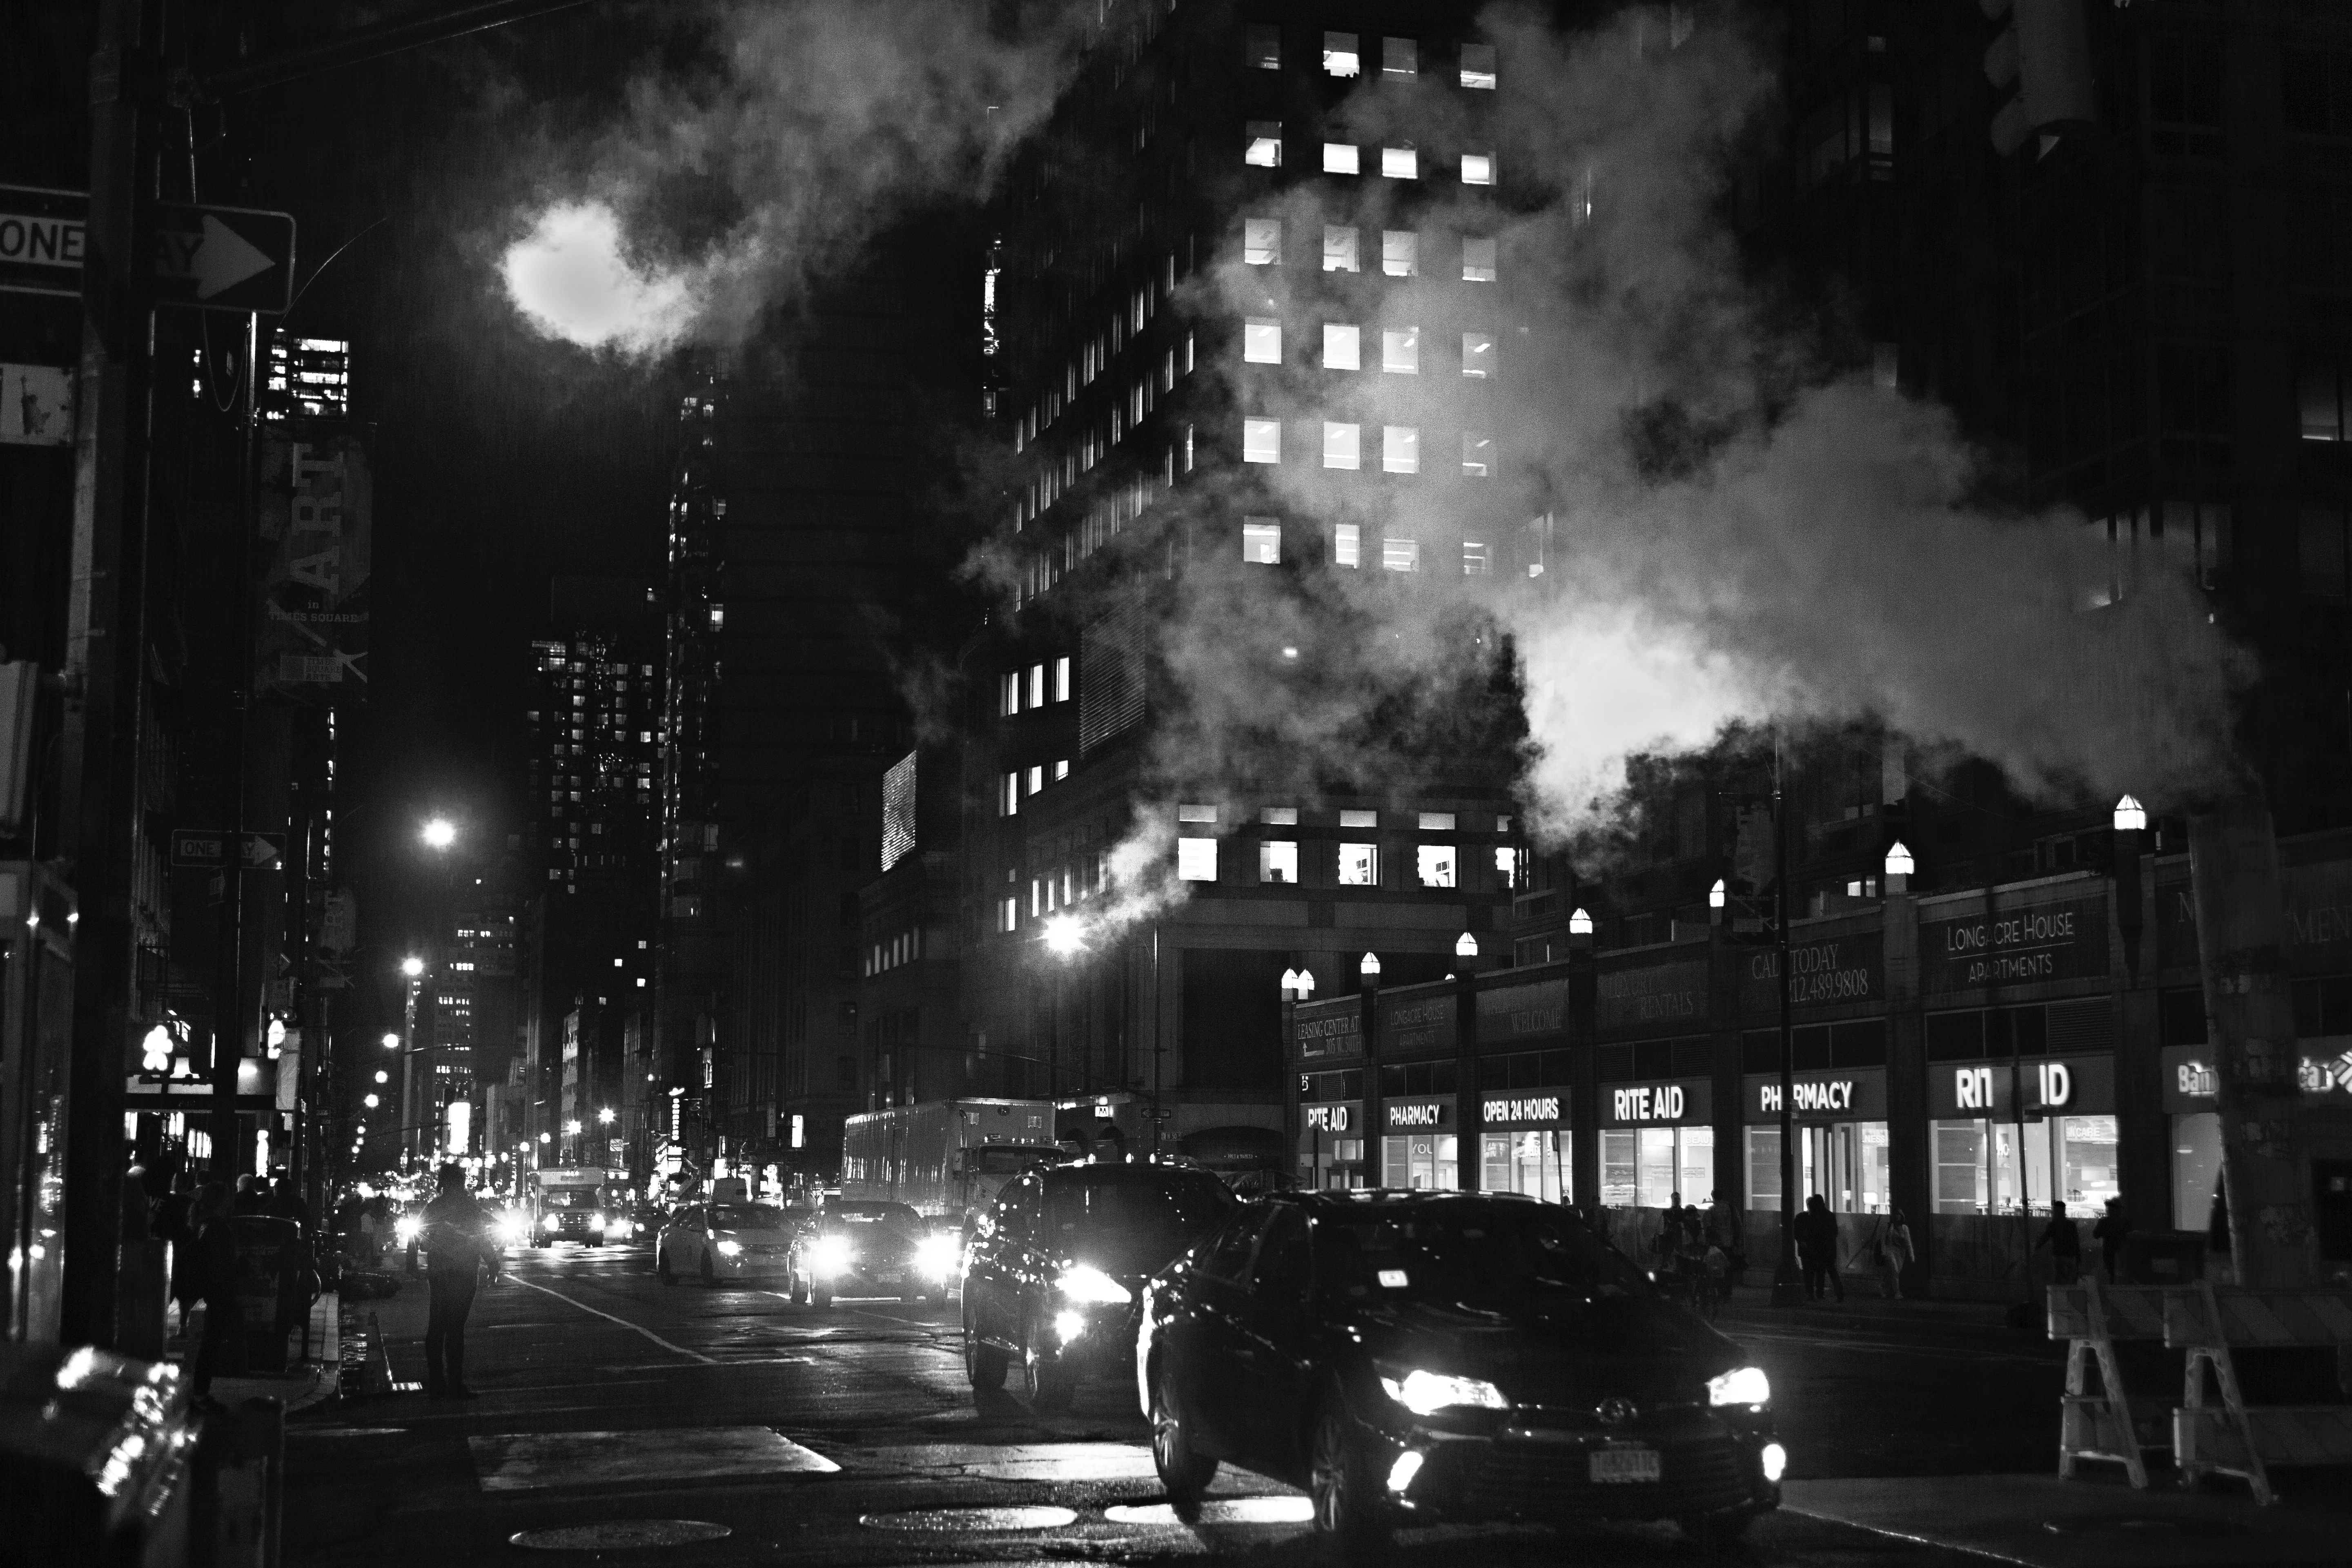
light, black and white, street, night, cityscape, darkness, street light, black, monochrome, lighting, midnight, metropolis, urban area, monochrome photography, film noir